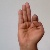
The image shows a hand gesture representing the letter 'F' in Indian Sign Language.